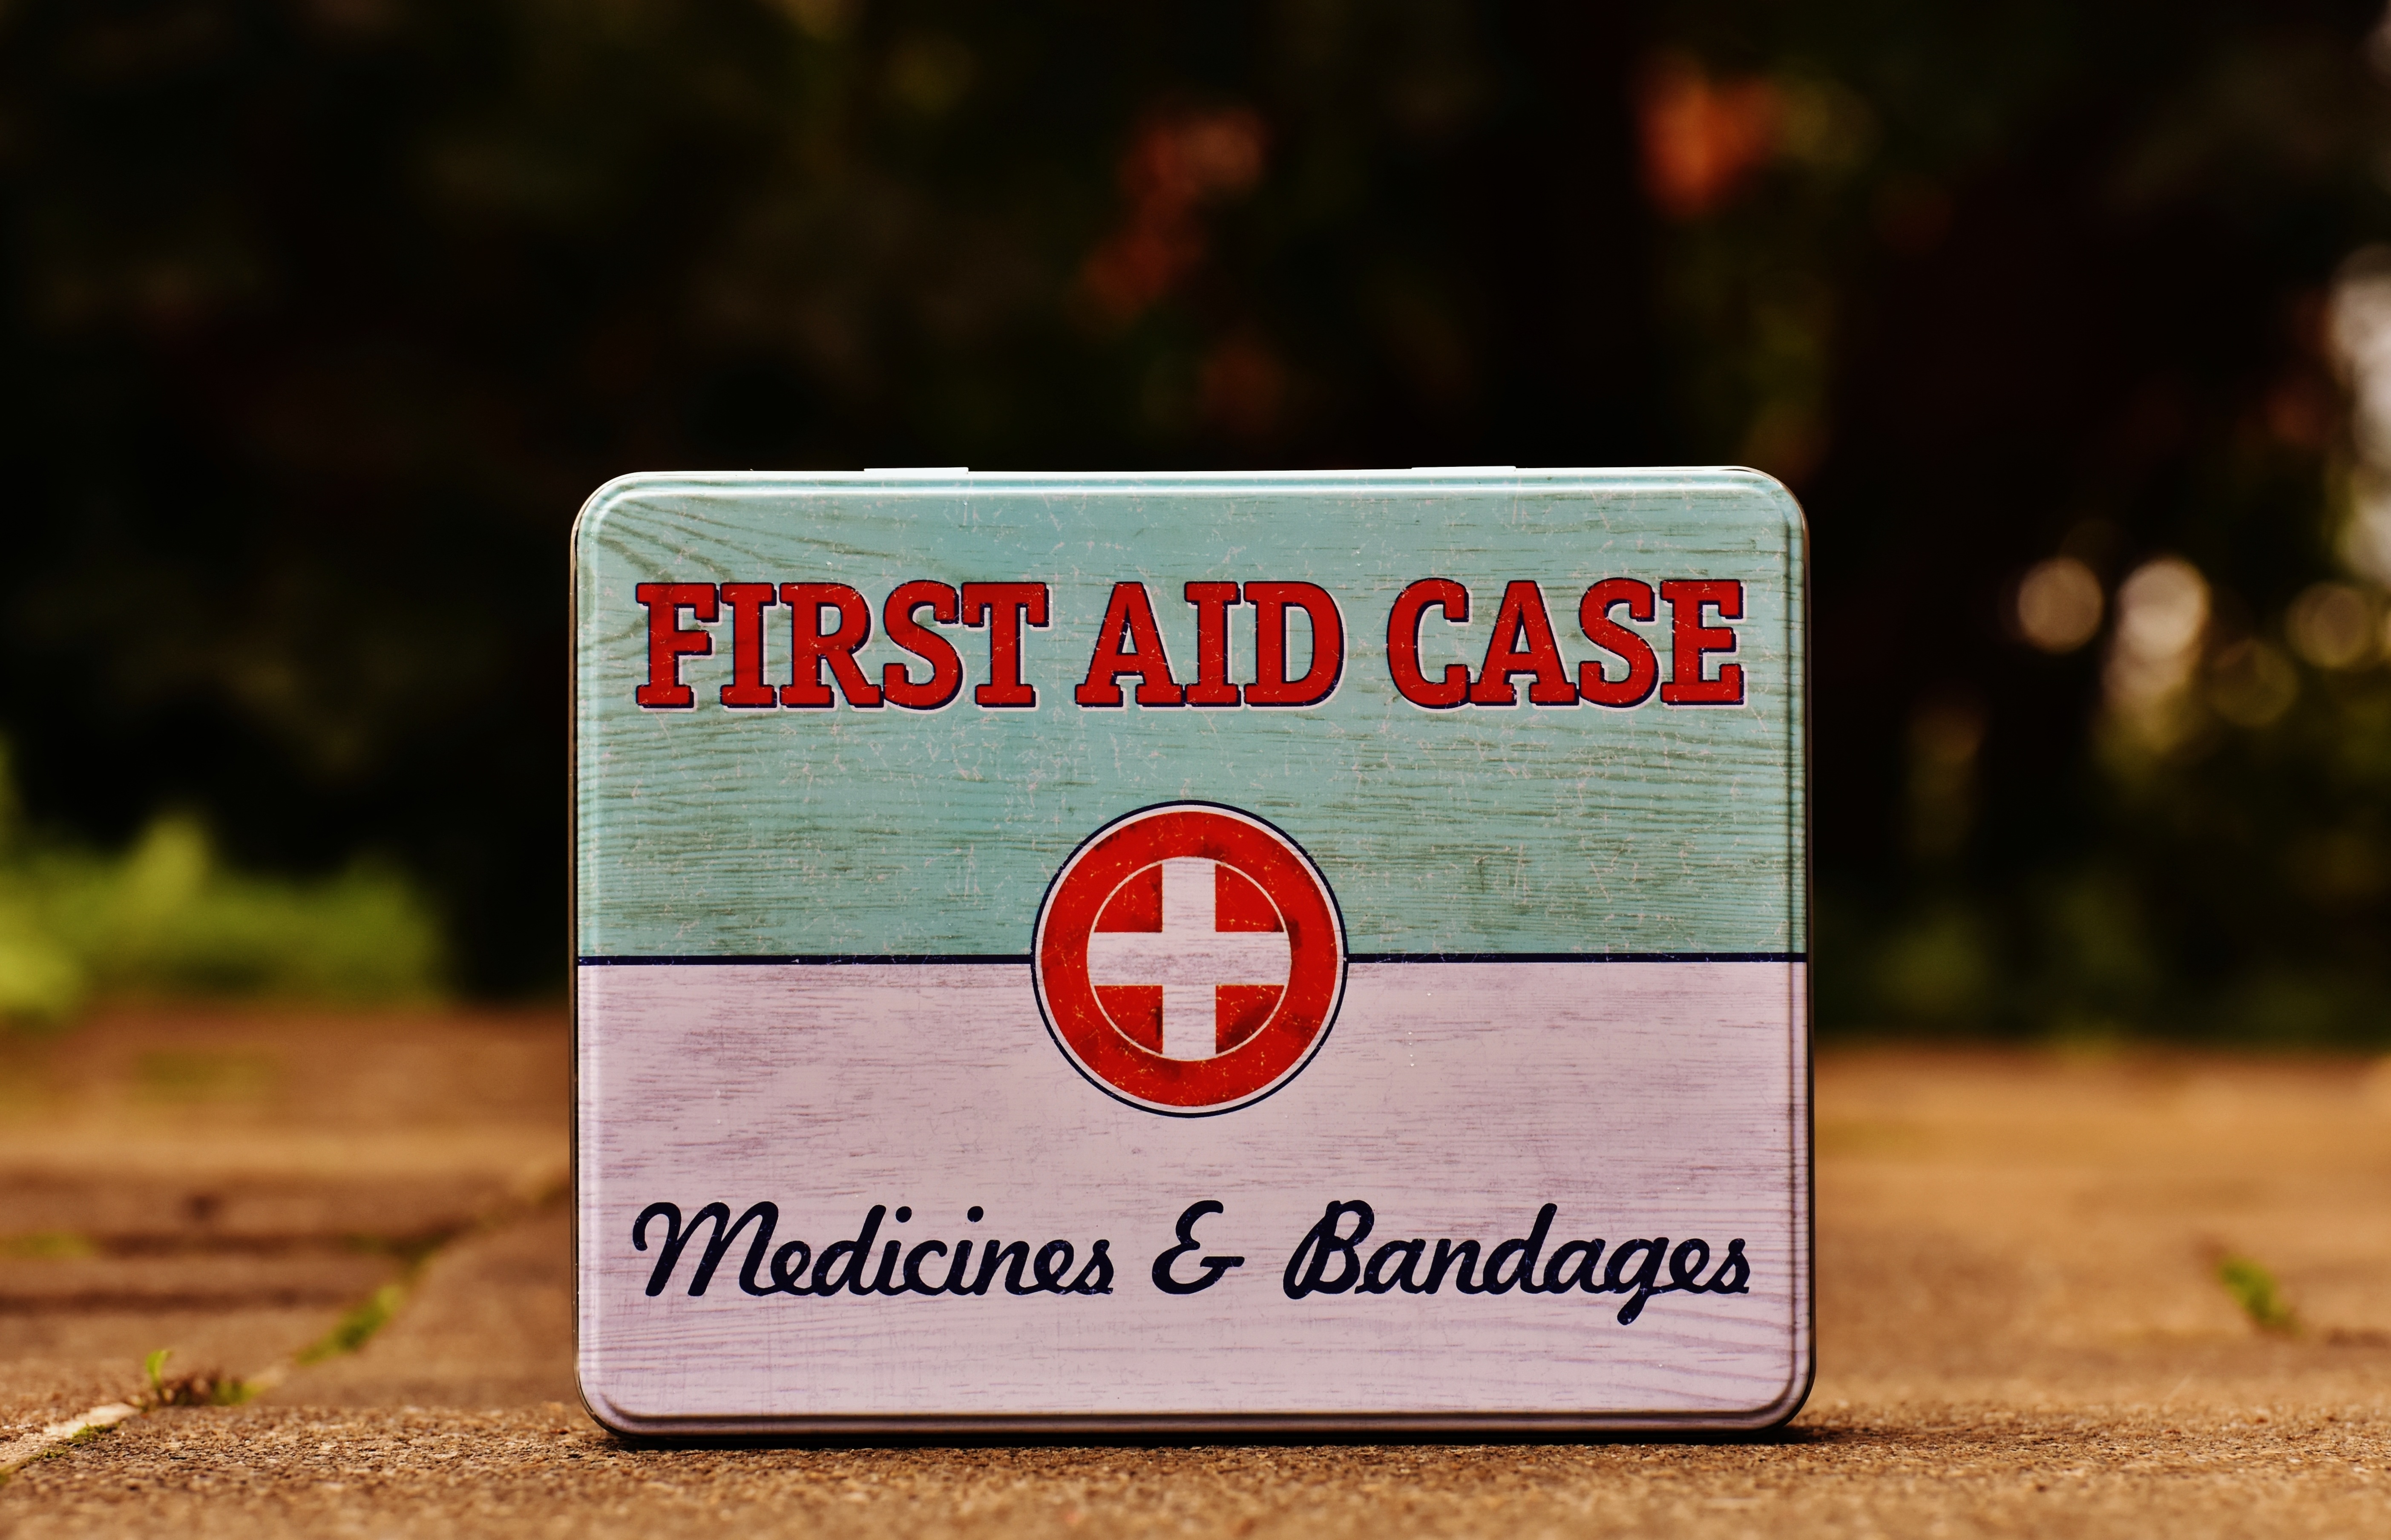
sign, color, metal, box, brand, sheet, emergency, tin can, first aid, metal cans, medicine chest